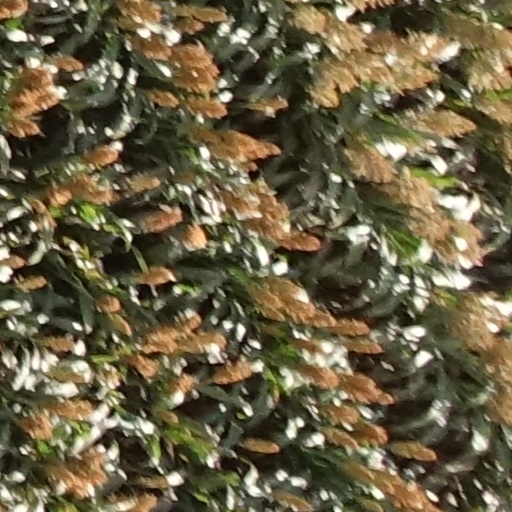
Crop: sorghum